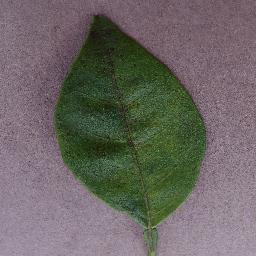
Label: Orange___Haunglongbing_(Citrus_greening)